German Fatherland Party

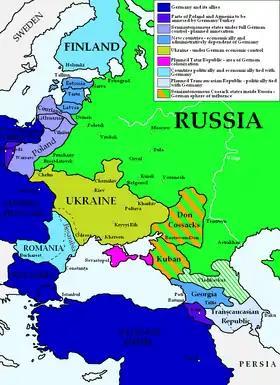
Alleged map of German plans for a new political order in Central and Eastern Europe

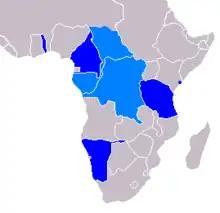
Possible outcome of a German victory in Africa with German pre-WW1 possessions in dark blue and gains in medium blue

The official purpose for the existence of the Fatherland Party was to end the war victoriously and secure a "German peace." On 24 September 1917, Tirpitz had demanded a "correct solution to the Belgian question," a "safeguarding of the open sea lanes," "physical compensation" and a "place in the sun" secured for Germany. In the months that followed, the following ideas gradually emerged: